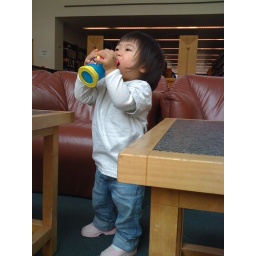
Drinking water in the sippy cup